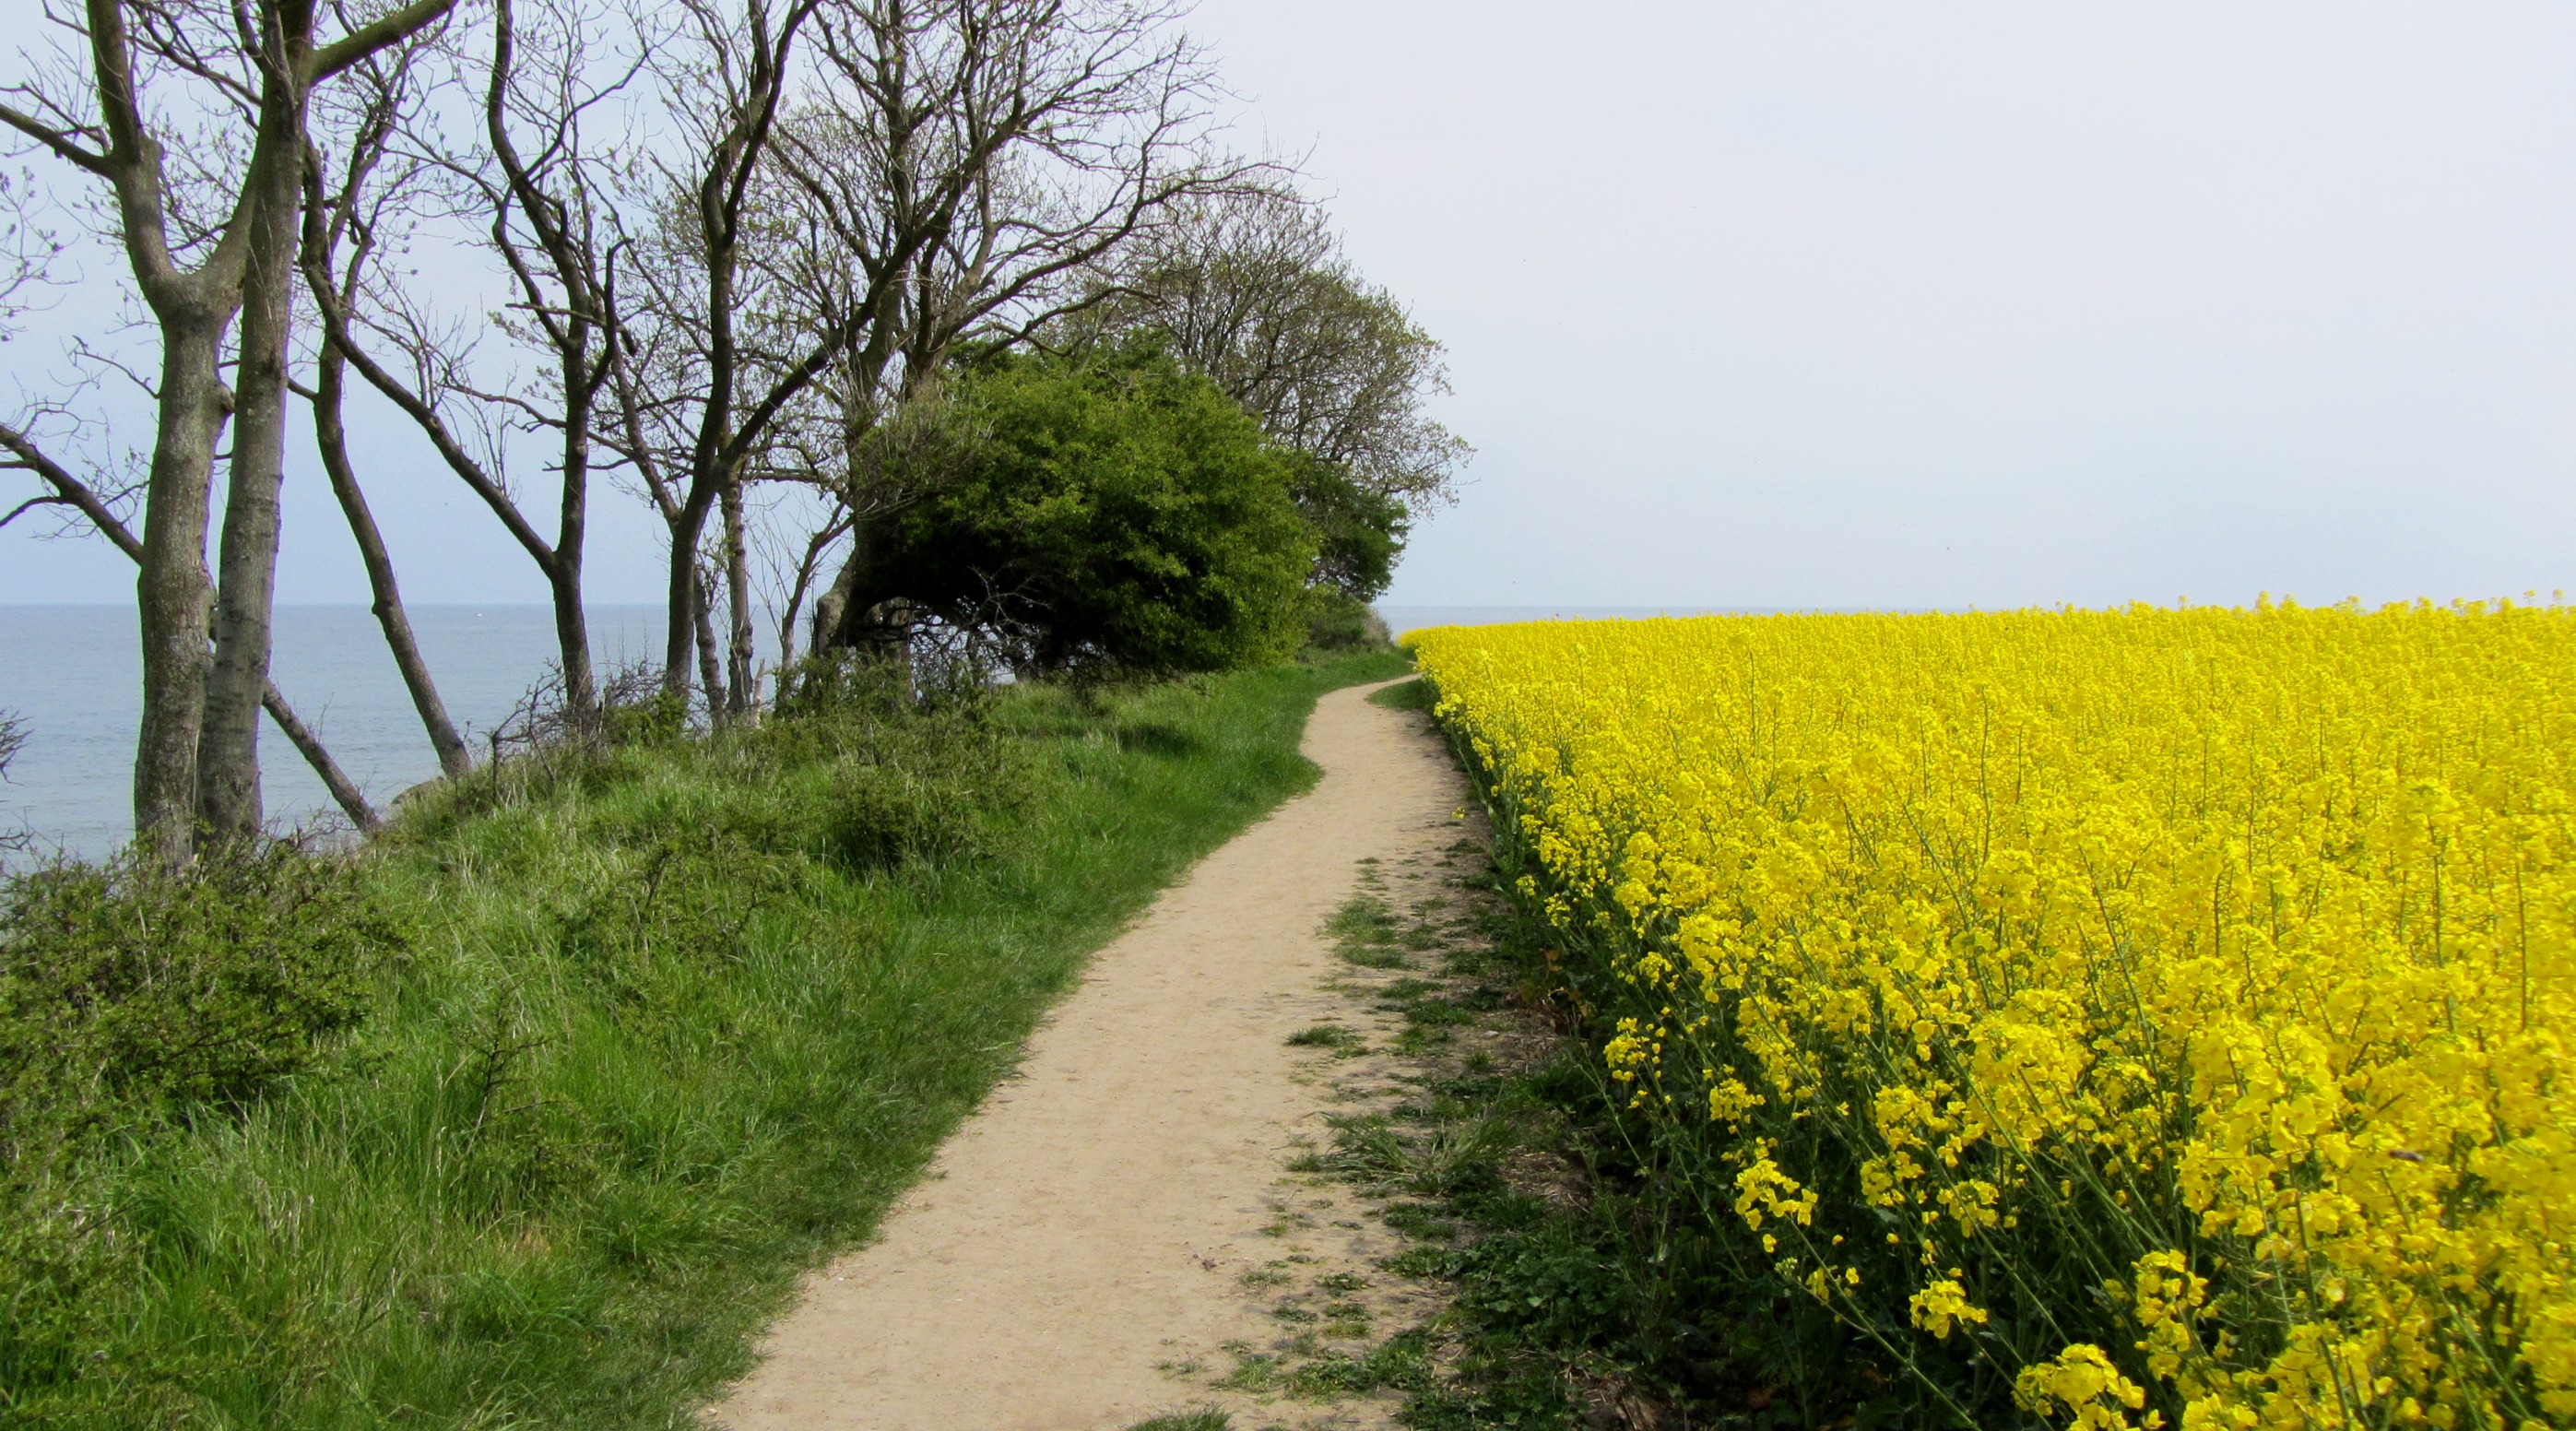
landscape, coast, grass, plant, field, meadow, prairie, flower, food, produce, vegetable, crop, agriculture, lane, rapeseed, canola, away, ecosystem, brassica, baltic sea, rural area, fehmarn, oilseed rape, flowering plant, field of rapeseeds, grass family, land plant, mustard plant